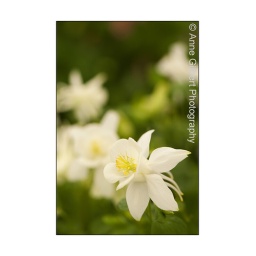
Aquilegia butterfly series 'White Admiral' in flower